2007 Nordea Nordic Light Open

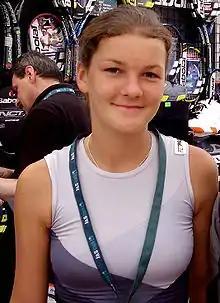
Agnieszka Radwańska in 2007

The 2007 Nordea Nordic Light Open was a women's tennis tournament played on outdoor hard courts. It was the 6th edition of the Nordea Nordic Light Open, and was part of the Tier IV Series of the 2007 WTA Tour. It took place in Stockholm, Sweden, from 30 July until 5 August 2007.